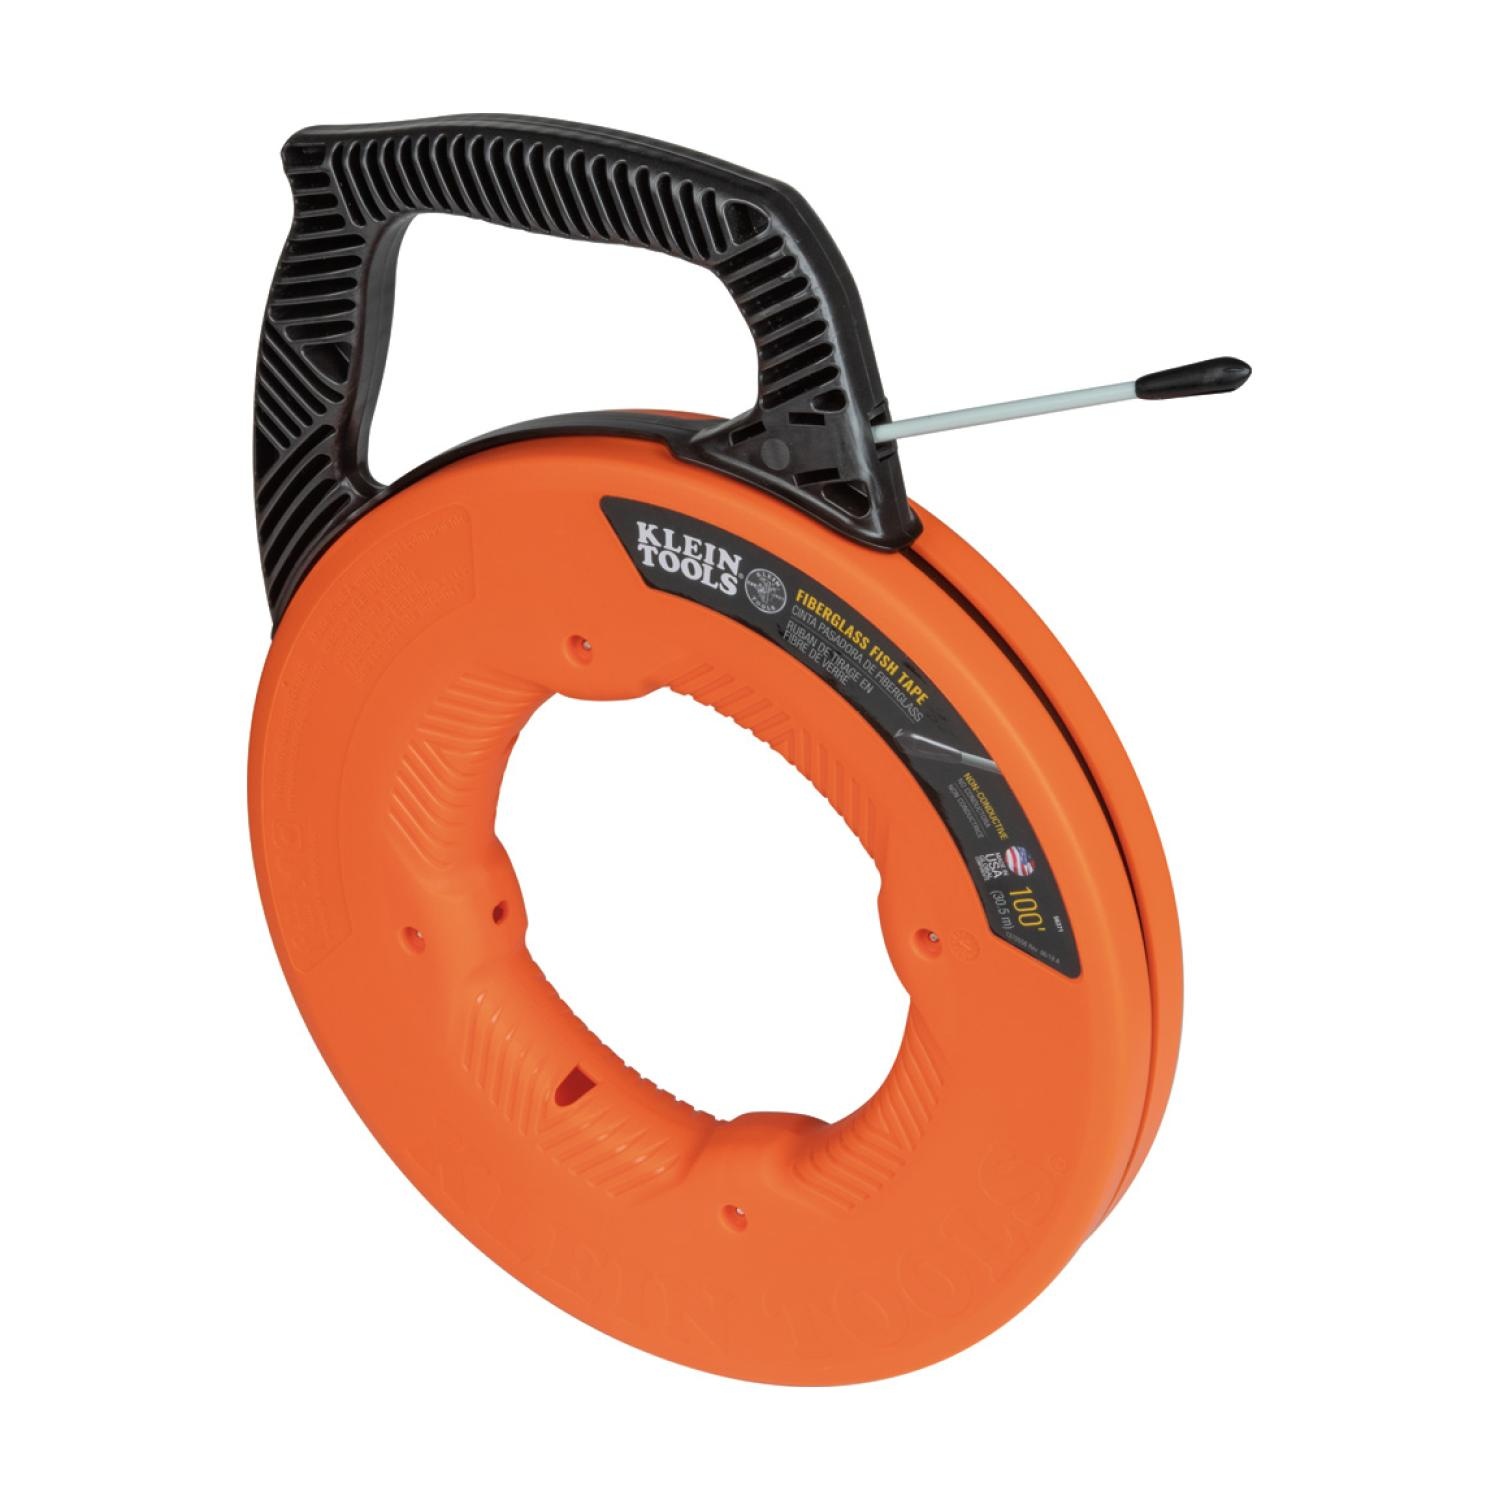
Klein Tools 56371 Fiberglass Fish Tape with Non-Conductive Tip, 100-Foot
General Information Brand Klein Tools Part Number 56371 Product Type Fiberglass Fish Tape Application Wire Pulling Packaging Retail UPC 092644563713 California Residents Proposition 65 Warning Physical Characteristics Length 1.85'' (4.7 cm) Width 12.35'' (31.4 cm) Height 16.21'' (41.2 cm) Weight 1.50 kg 3.30 lb Color Orange / Black Material Polypropylene / Fiberglass / Non-Conductive Nylon Eyelet Diameter 0.182'' (0.5 cm) Details Size 100' x 0.182'' (30.5 m x 0.5 cm) Features Non-conductive fiberglass fish tape and nylon eyelet tip offer added protection against shock from energized sources Small non-conductive, extremely strong nylon eyelet allows improved navigation without reducing the strength of the tip Multi-position handle gives you a firm, steady grip as you pull tape from the case Slip-resistant housing geometry improves winding power and reduces binding Case design decreases payout effort and friction by optimizing the tape payout angle Strong fiberglass fish tape is flexible and easy to navigate through conduit Polypropylene case and handle offer high impact resistance
Brand: Klein Tools
Category: Hardware > Tools > Electrician Fish Tape